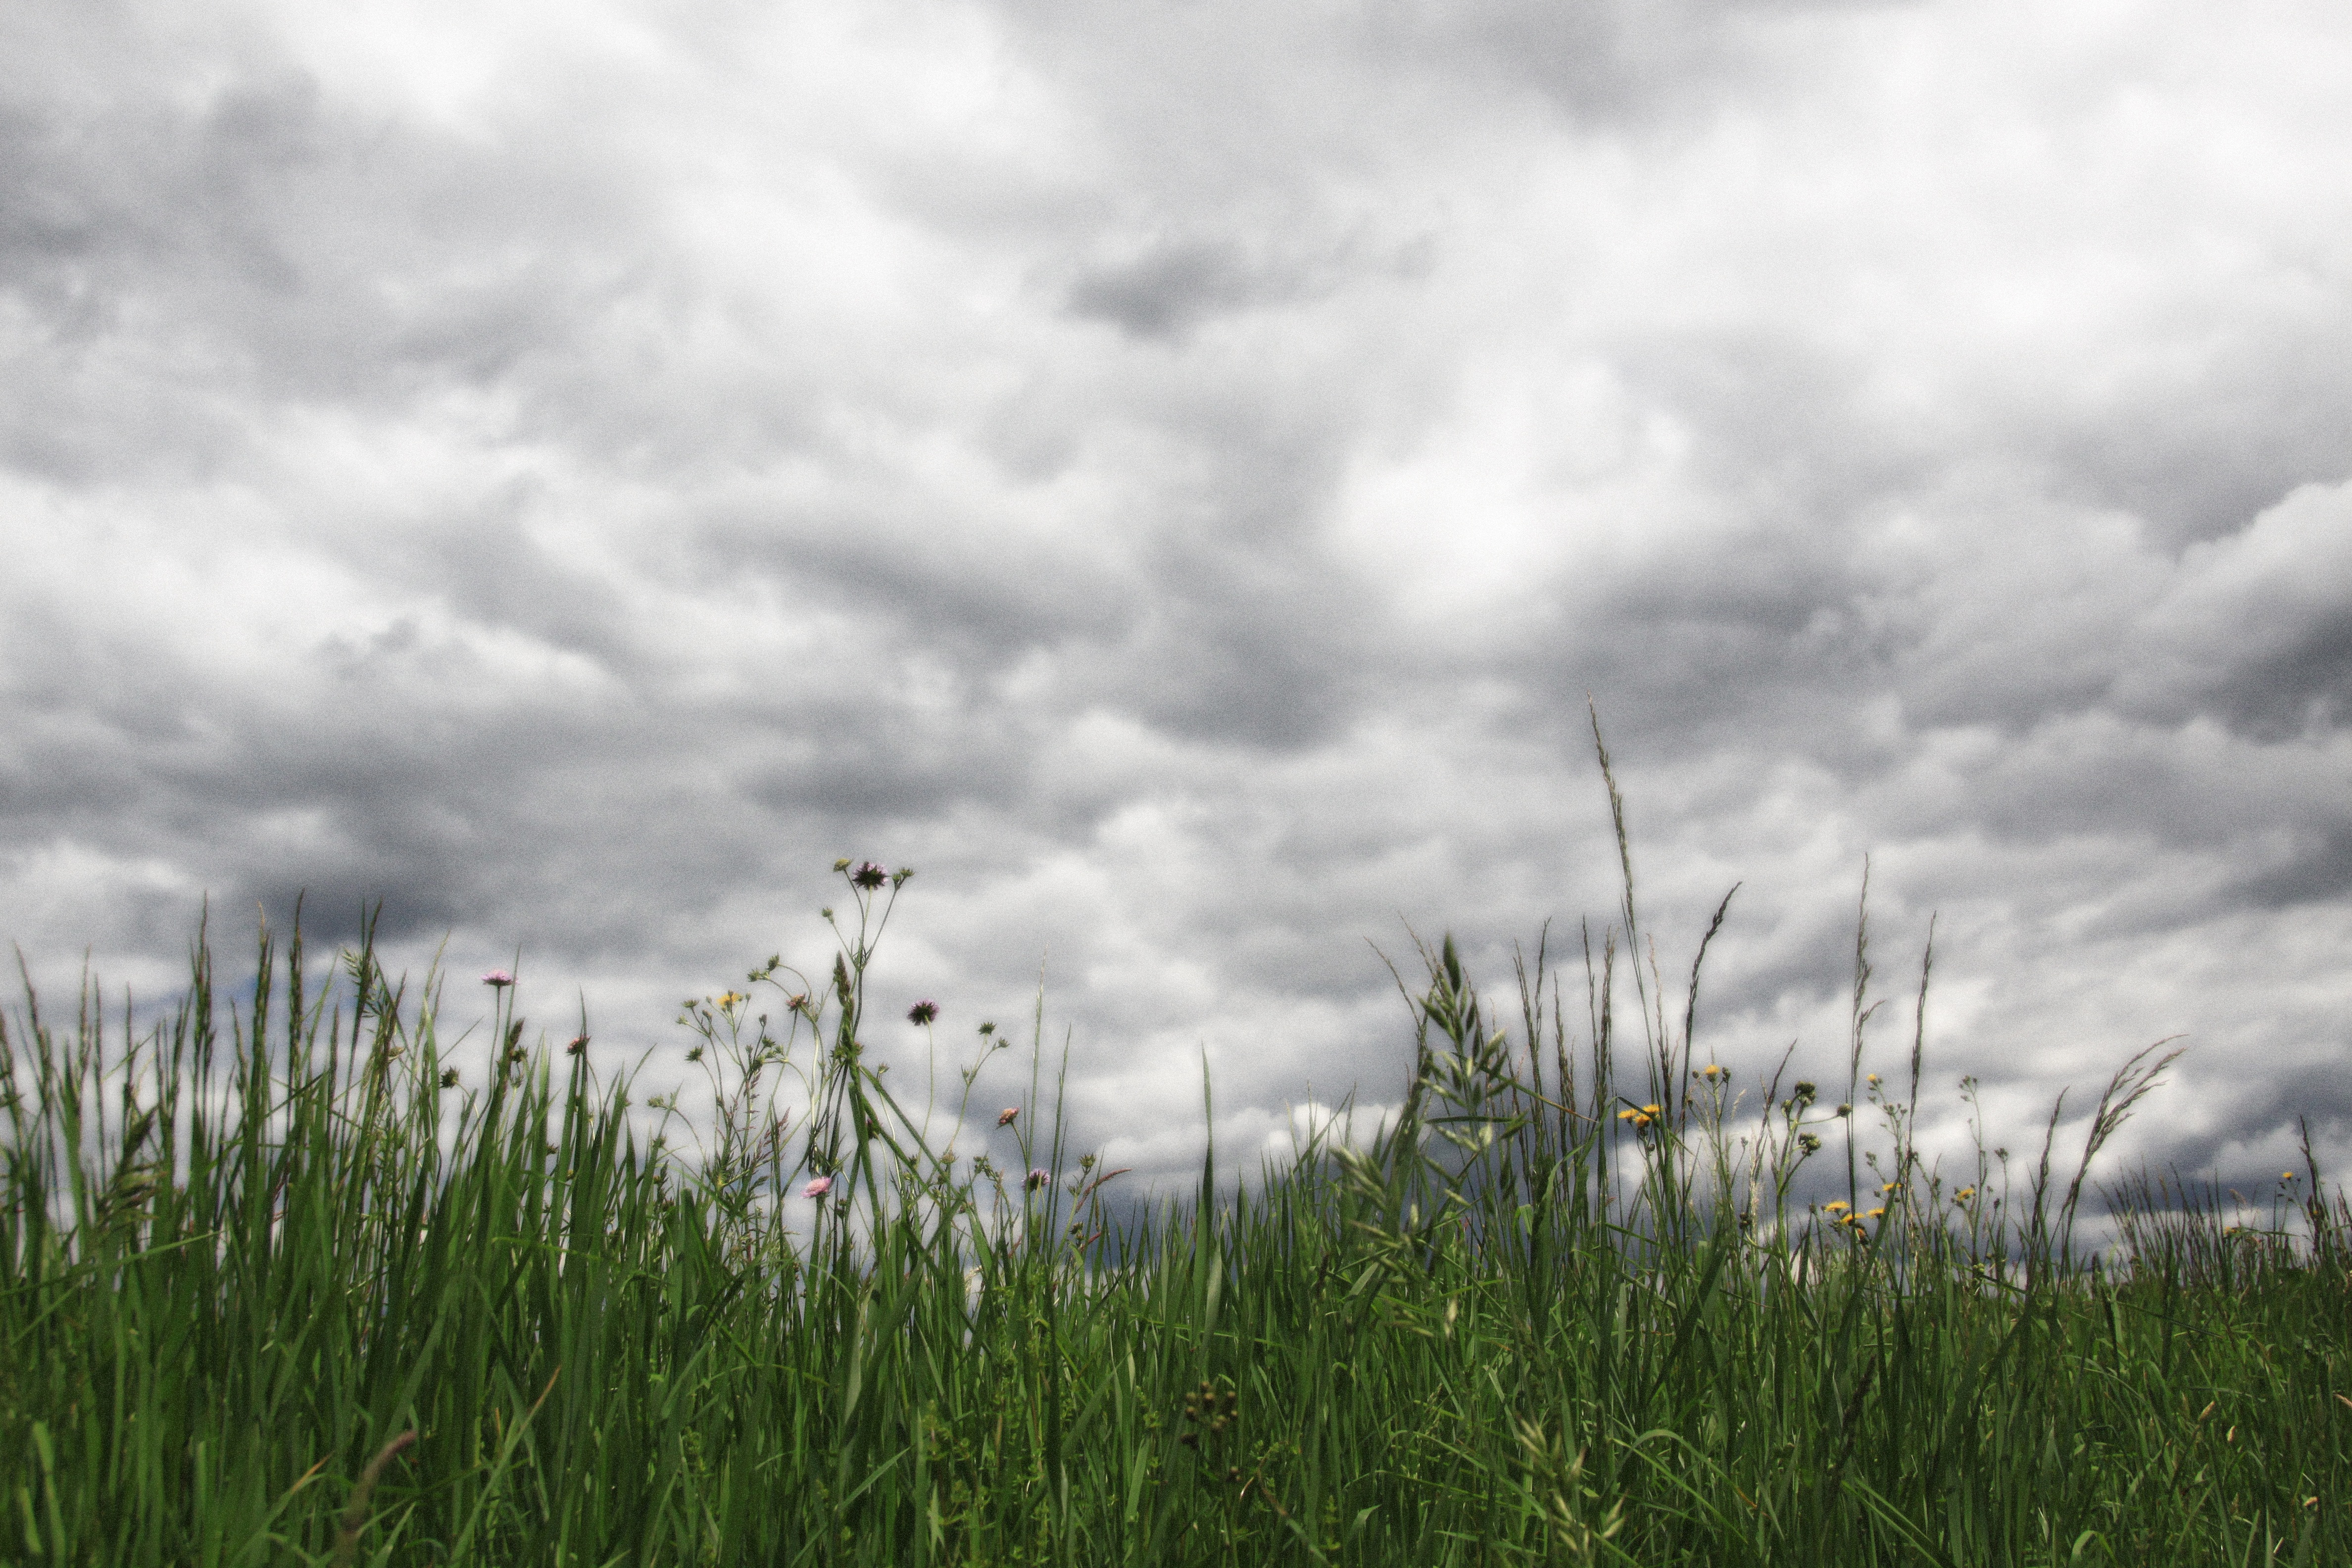
landscape, nature, grass, horizon, cloud, plant, sky, field, lawn, meadow, prairie, sunlight, morning, flower, wind, green, pasture, rest, agriculture, plain, rainy, clouds, grassland, wetland, habitat, grasses, dark clouds, steppe, rural area, meteorological phenomenon, natural environment, atmospheric phenomenon, grass family